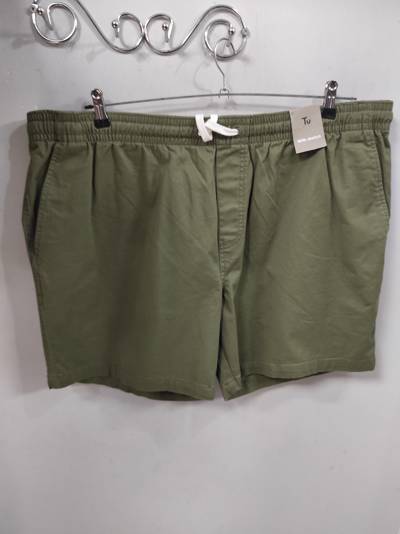
Waste category: clothes